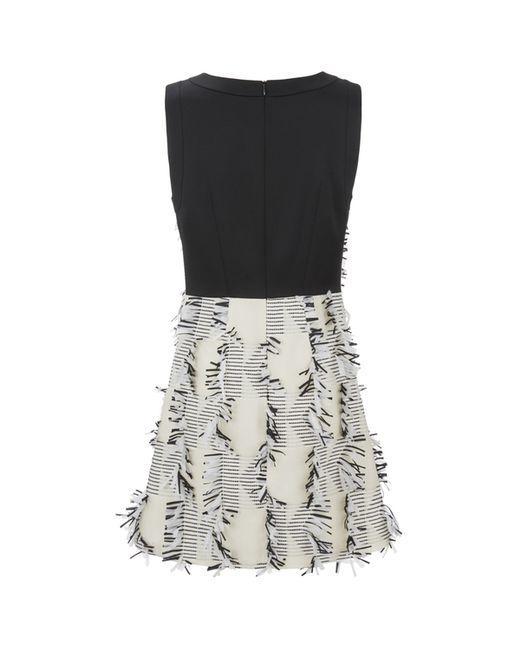
Ärmelloses Kleid in schwarz und Weiß mit blumigen Mustern